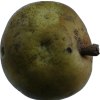
Label: pear